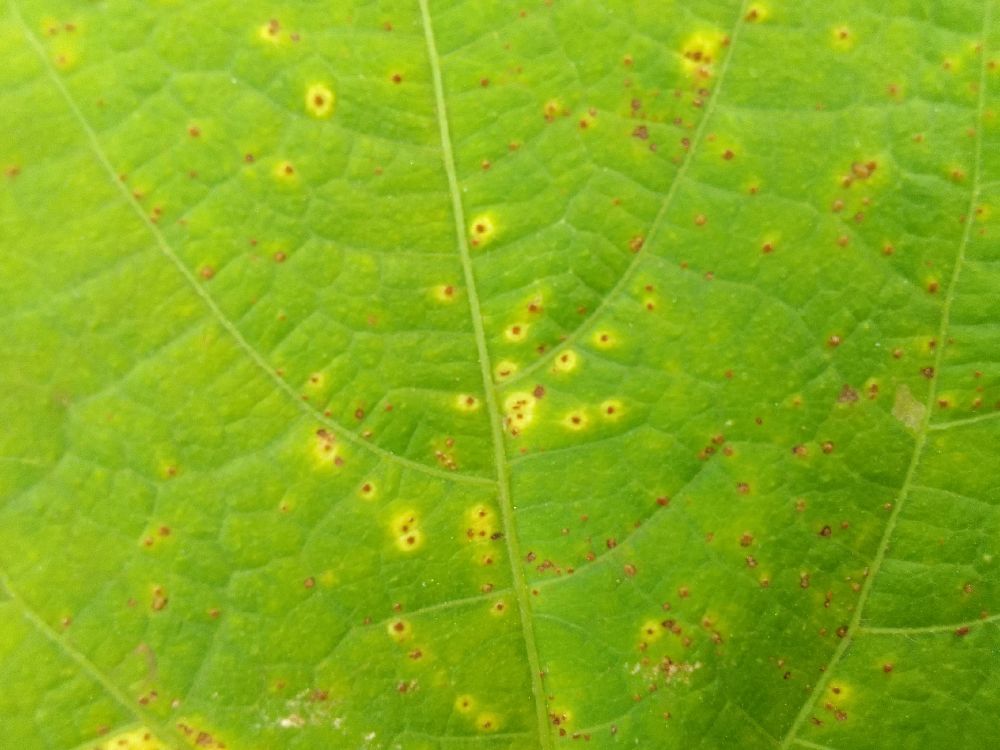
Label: rust